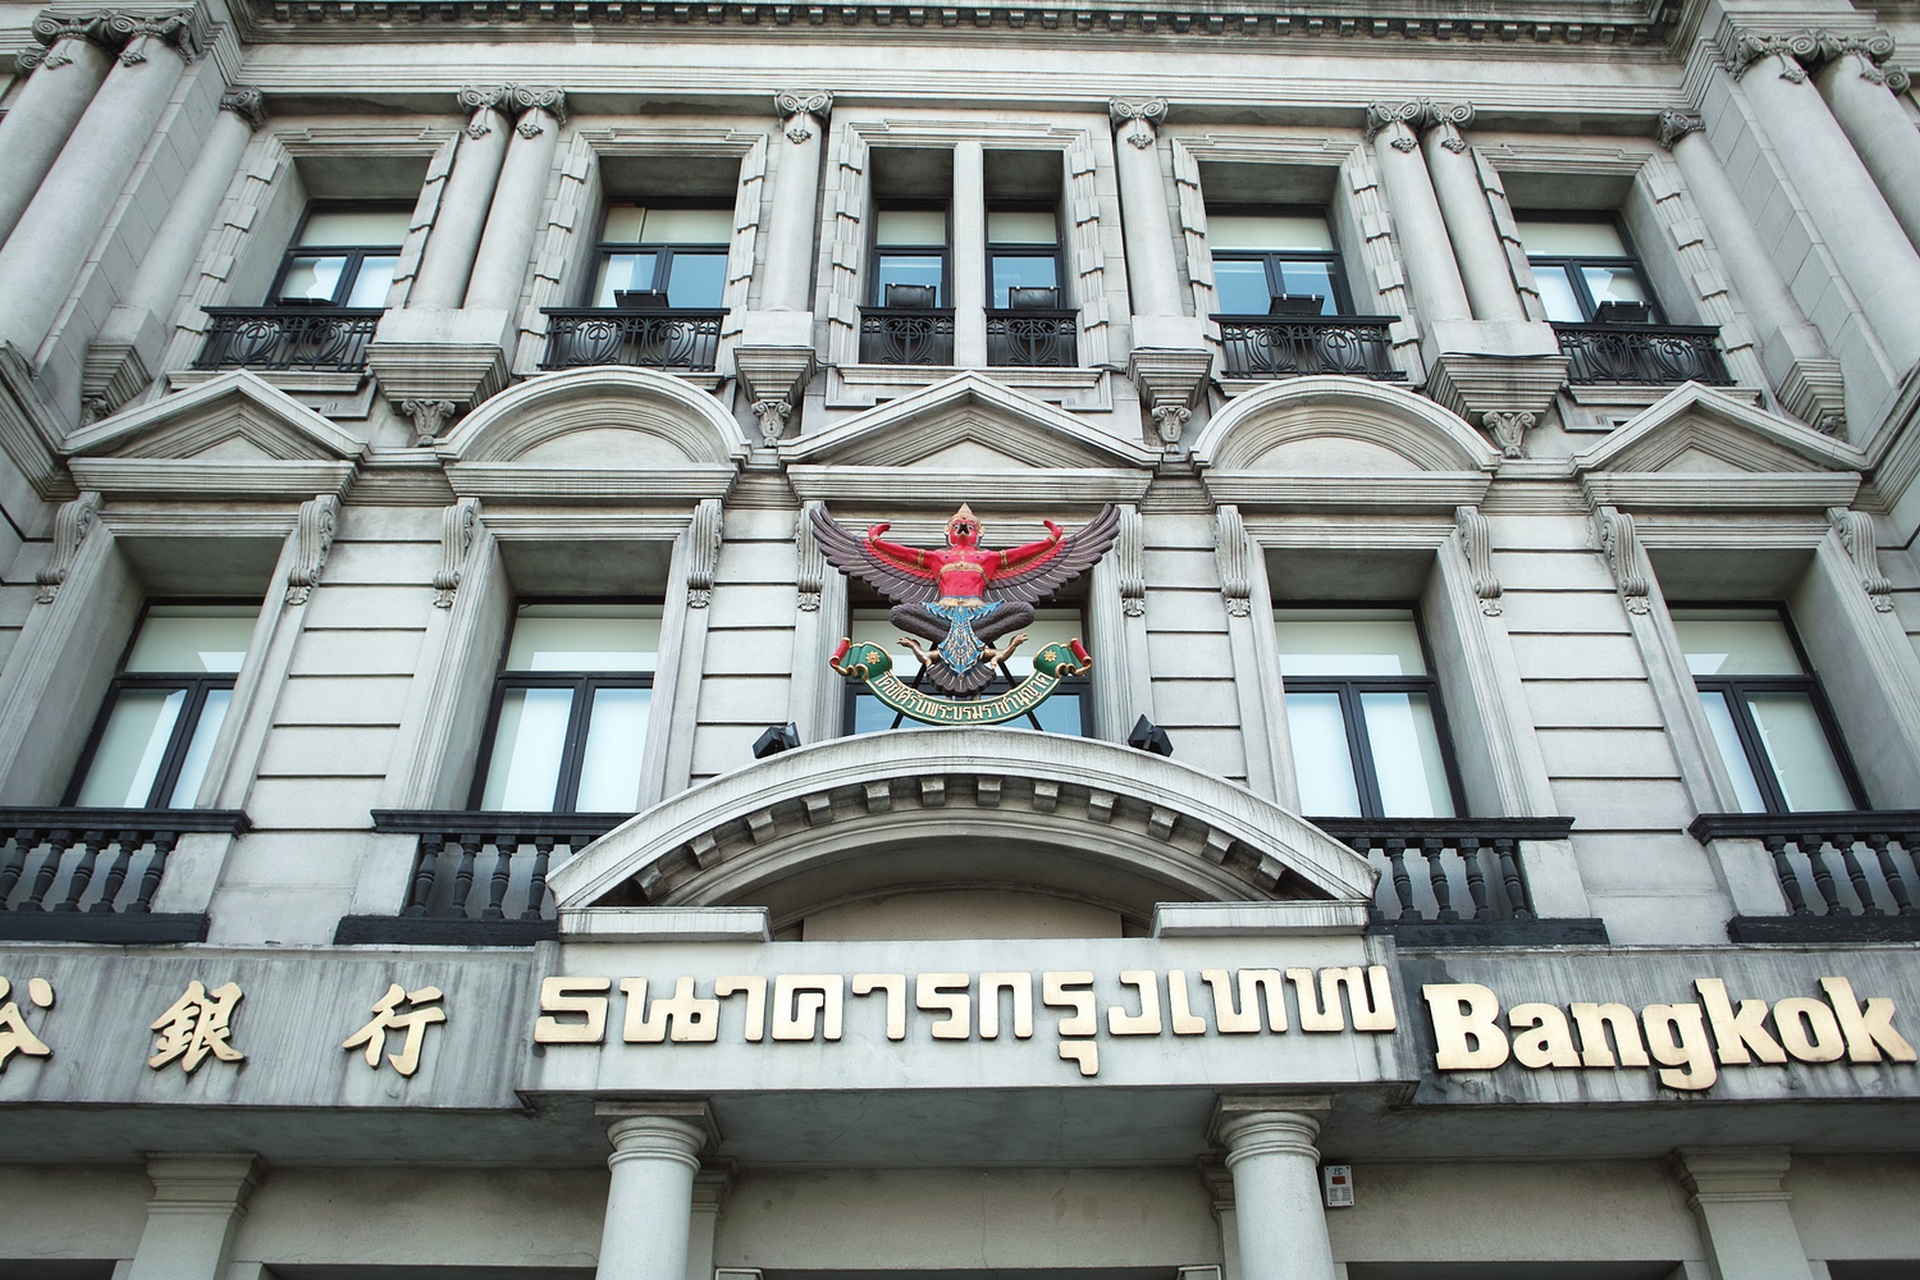
architecture, window, building, city, downtown, landmark, facade, shanghai, metropolis, urban area